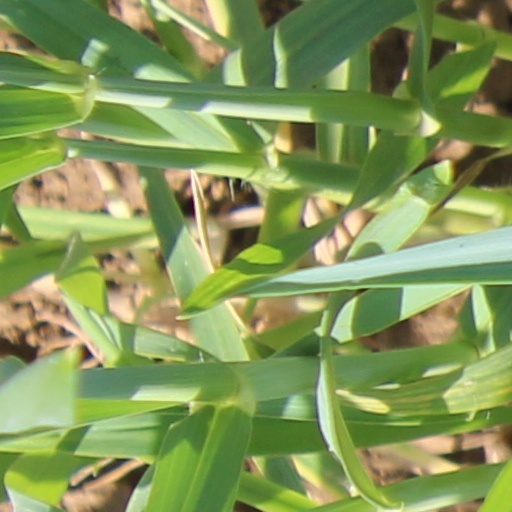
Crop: wheat